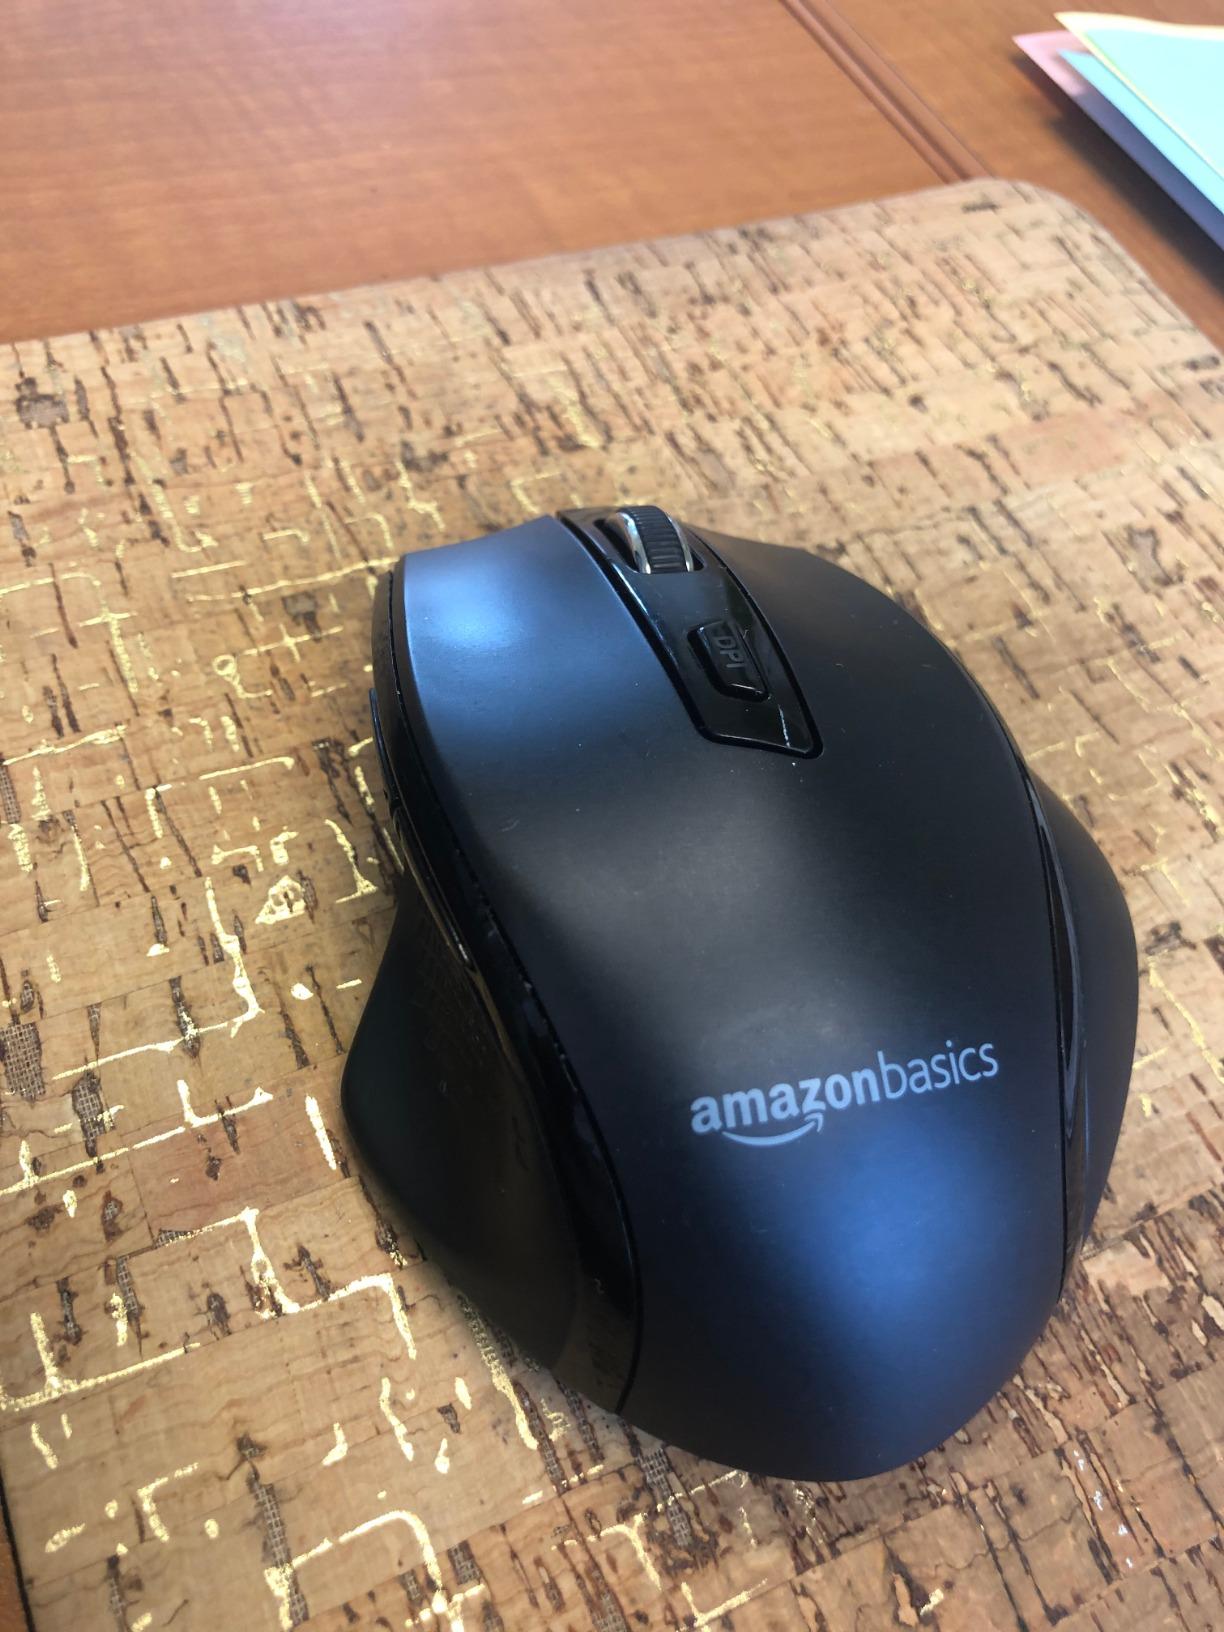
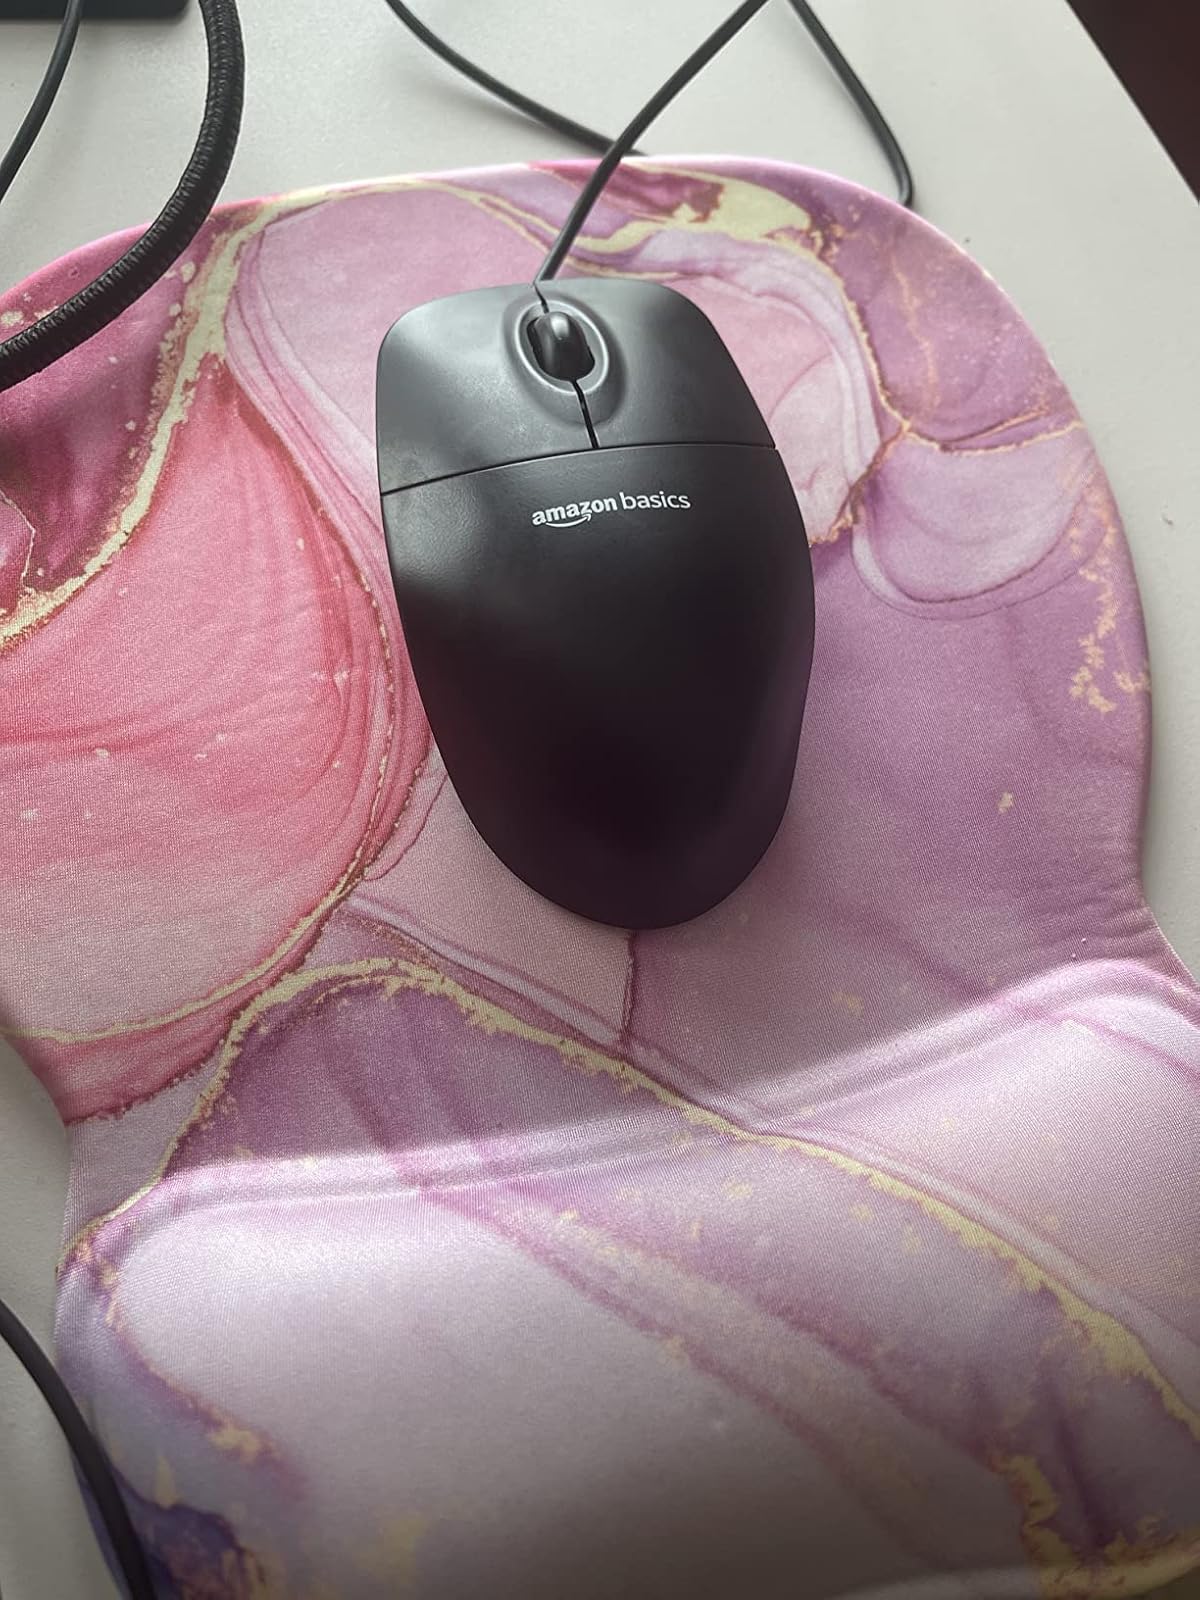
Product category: mouse
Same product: no